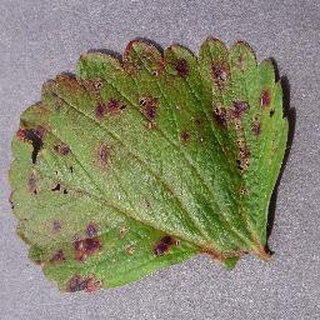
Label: strawberry_leaf_scorch